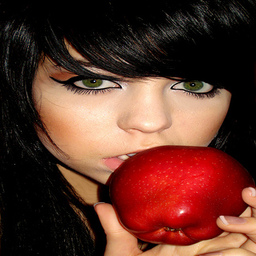
Label: Apple